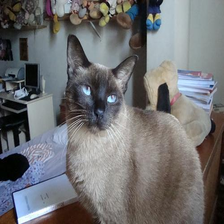
Species: cat
Breed: Siamese